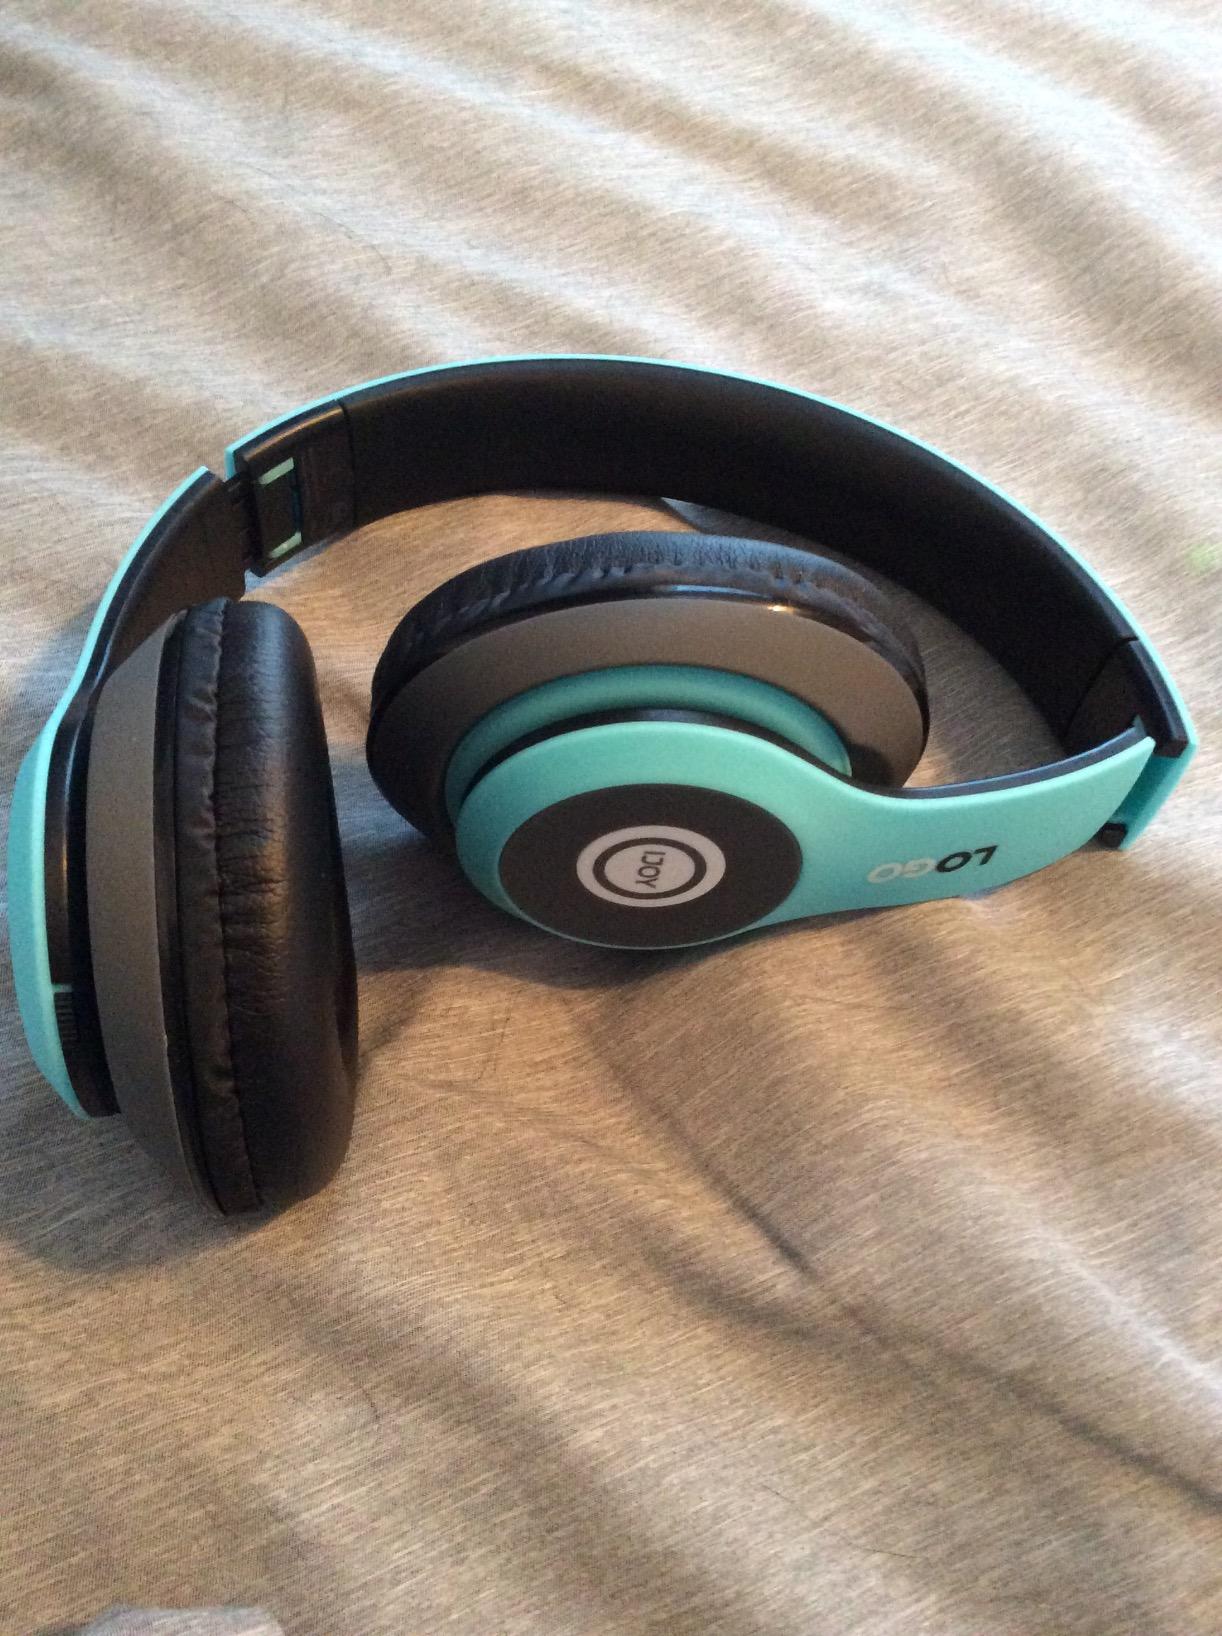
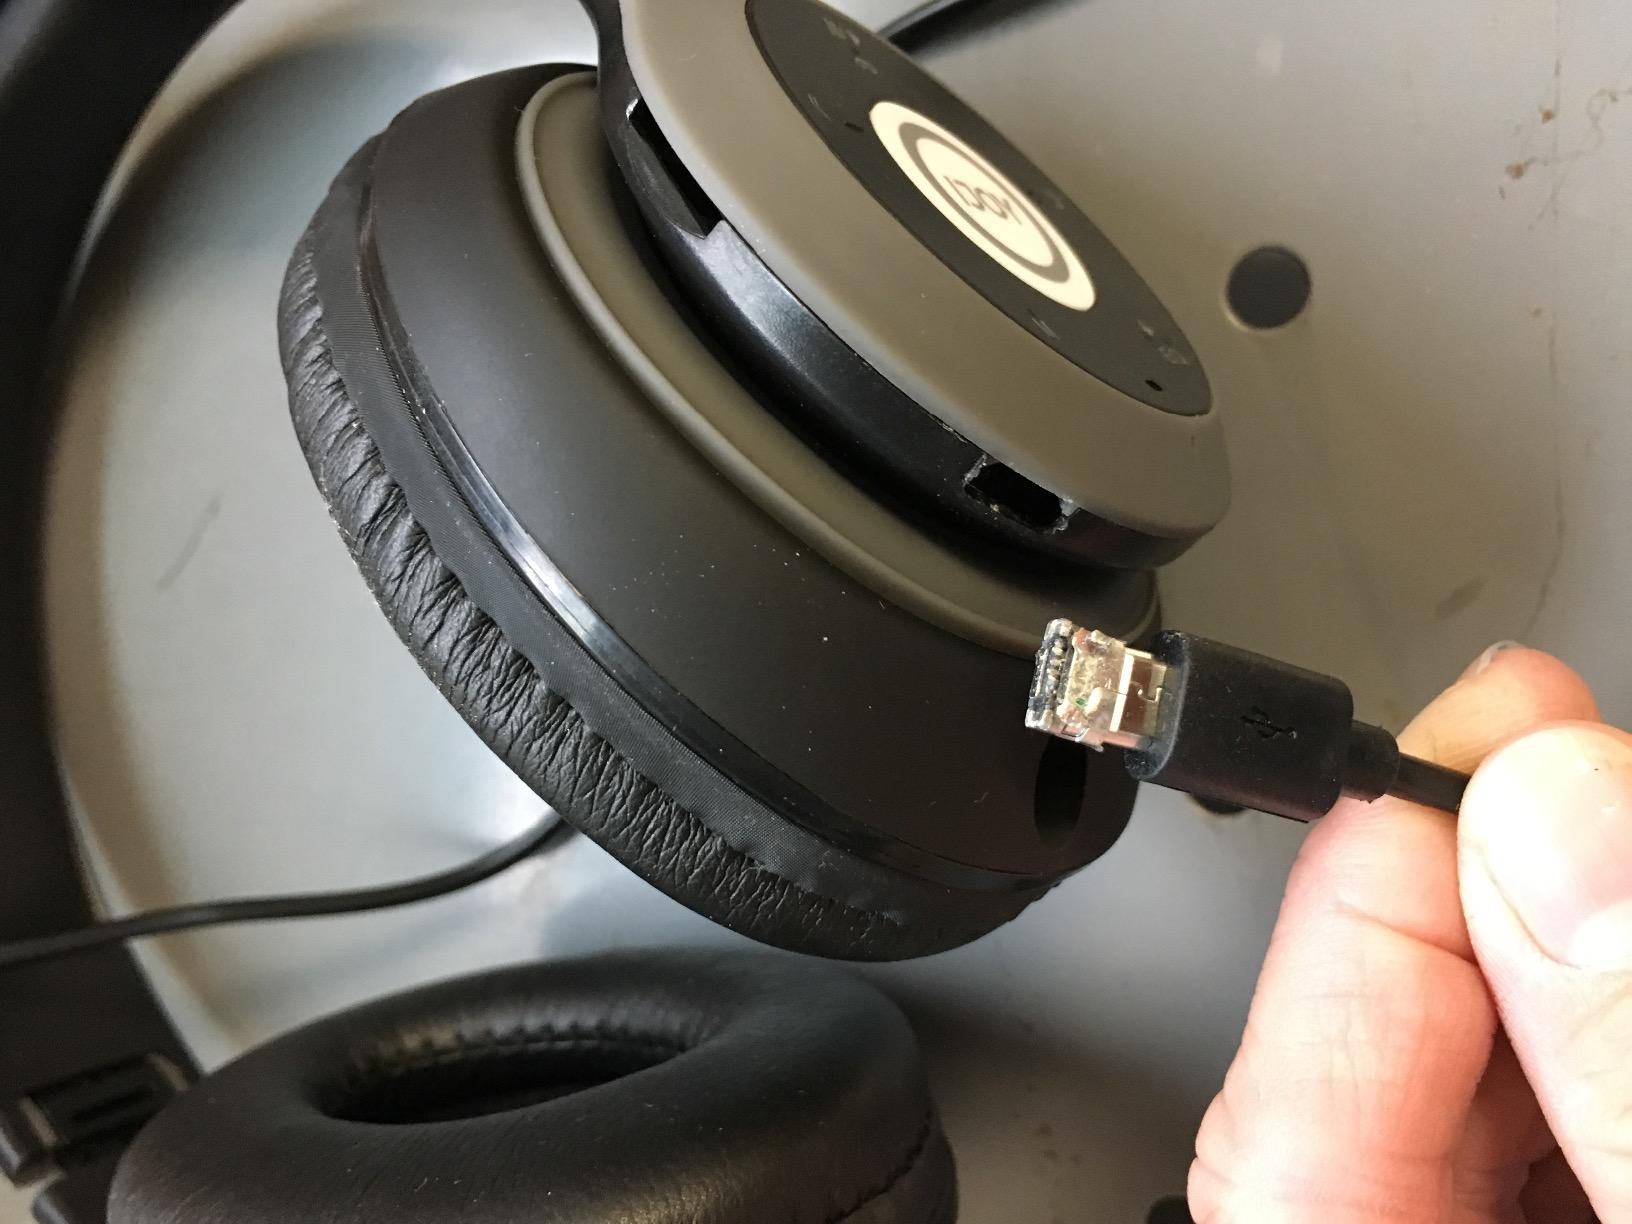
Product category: headphones
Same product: no